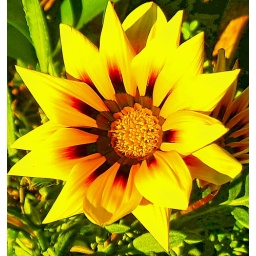
yellow over yellow and some green